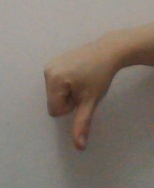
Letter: waw